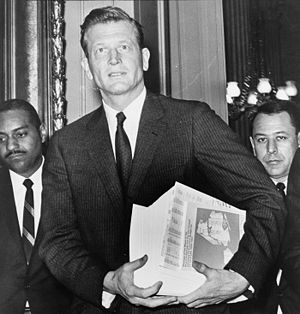
John Lindsay
John Vliet Lindsay var en amerikansk politiker, jurist og tv-vært, som var kongresmedlem, samt borgmester i New York fra 1966 til 1973. Han var desuden regelmæssig gæst hos Good Morning America.